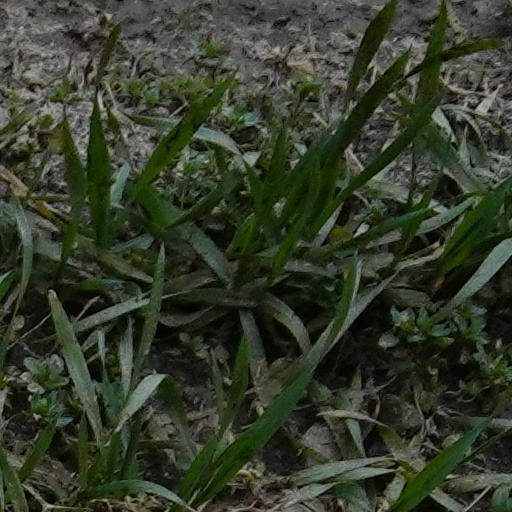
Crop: wheat